Pennsylvania Route 162

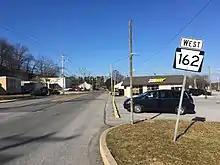
PA 162 westbound past its eastern terminus at US 322 Bus. in West Chester

PA 162 begins at an intersection with PA 82/PA 842 in the community of Unionville in East Marlborough Township, heading north on two-lane undivided Embreeville Road. The road heads through a mix of farms and woods, crossing into Newlin Township. The route makes a sharp turn east and north again as it crosses the West Branch Brandywine Creek, which begins to run to the east of the route. PA 162 enters Embreeville, where the road crosses an East Penn Railroad line at-grade and passes a few homes. Leaving Embreeville, the road heads into forested areas and makes a turn to the east, continuing to parallel the creek. As PA 162 moves away from the creek, it crosses into West Bradford Township and passes to the south of the closed Embreeville State Hospital before continuing past a mix of fields and woods as Telegraph Road. The route bears east onto Strasburg Road and passes woodland and homes, running through the community of Marshallton. After entering East Bradford Township, PA 162 crosses the East Branch Brandywine Creek on Cope's Bridge and intersects North Creek Road as it heads into increasing areas of residential subdivisions. The road gains a center left-turn lane and enters commercial areas as it crosses into the borough of West Chester at the Bradford Avenue intersection, coming to its eastern terminus at US 322 Bus.